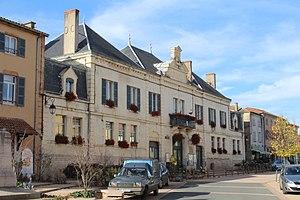
Mairie d'Azé, Saône-et-Loire.
Azé est une commune française située en Haut-Mâconnais dans le département de Saône-et-Loire en région Bourgogne-Franche-Comté.